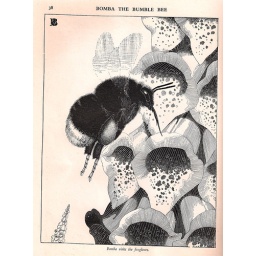
Found in a Daily Mail Annual for boys and girls from the 1940s.